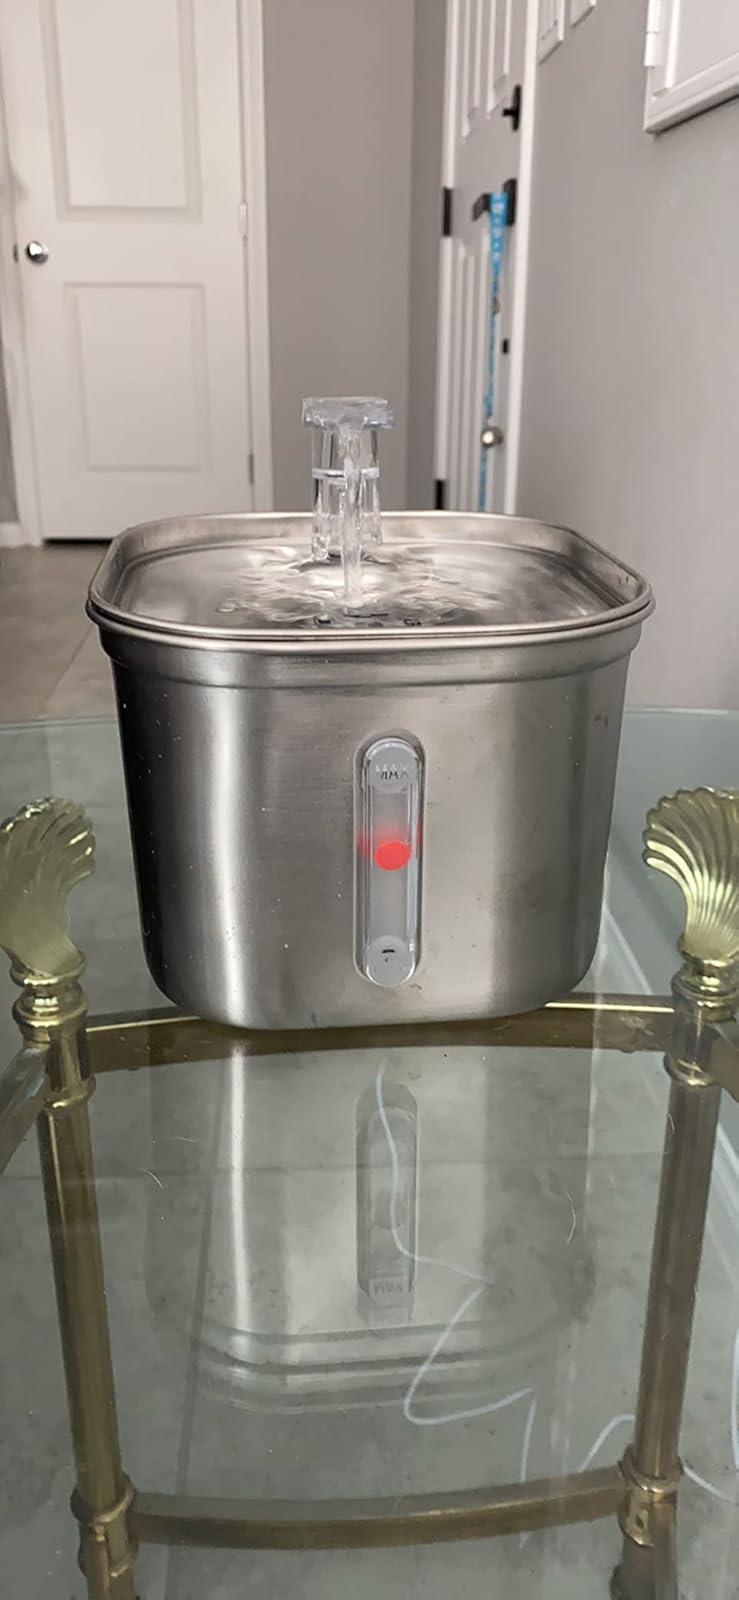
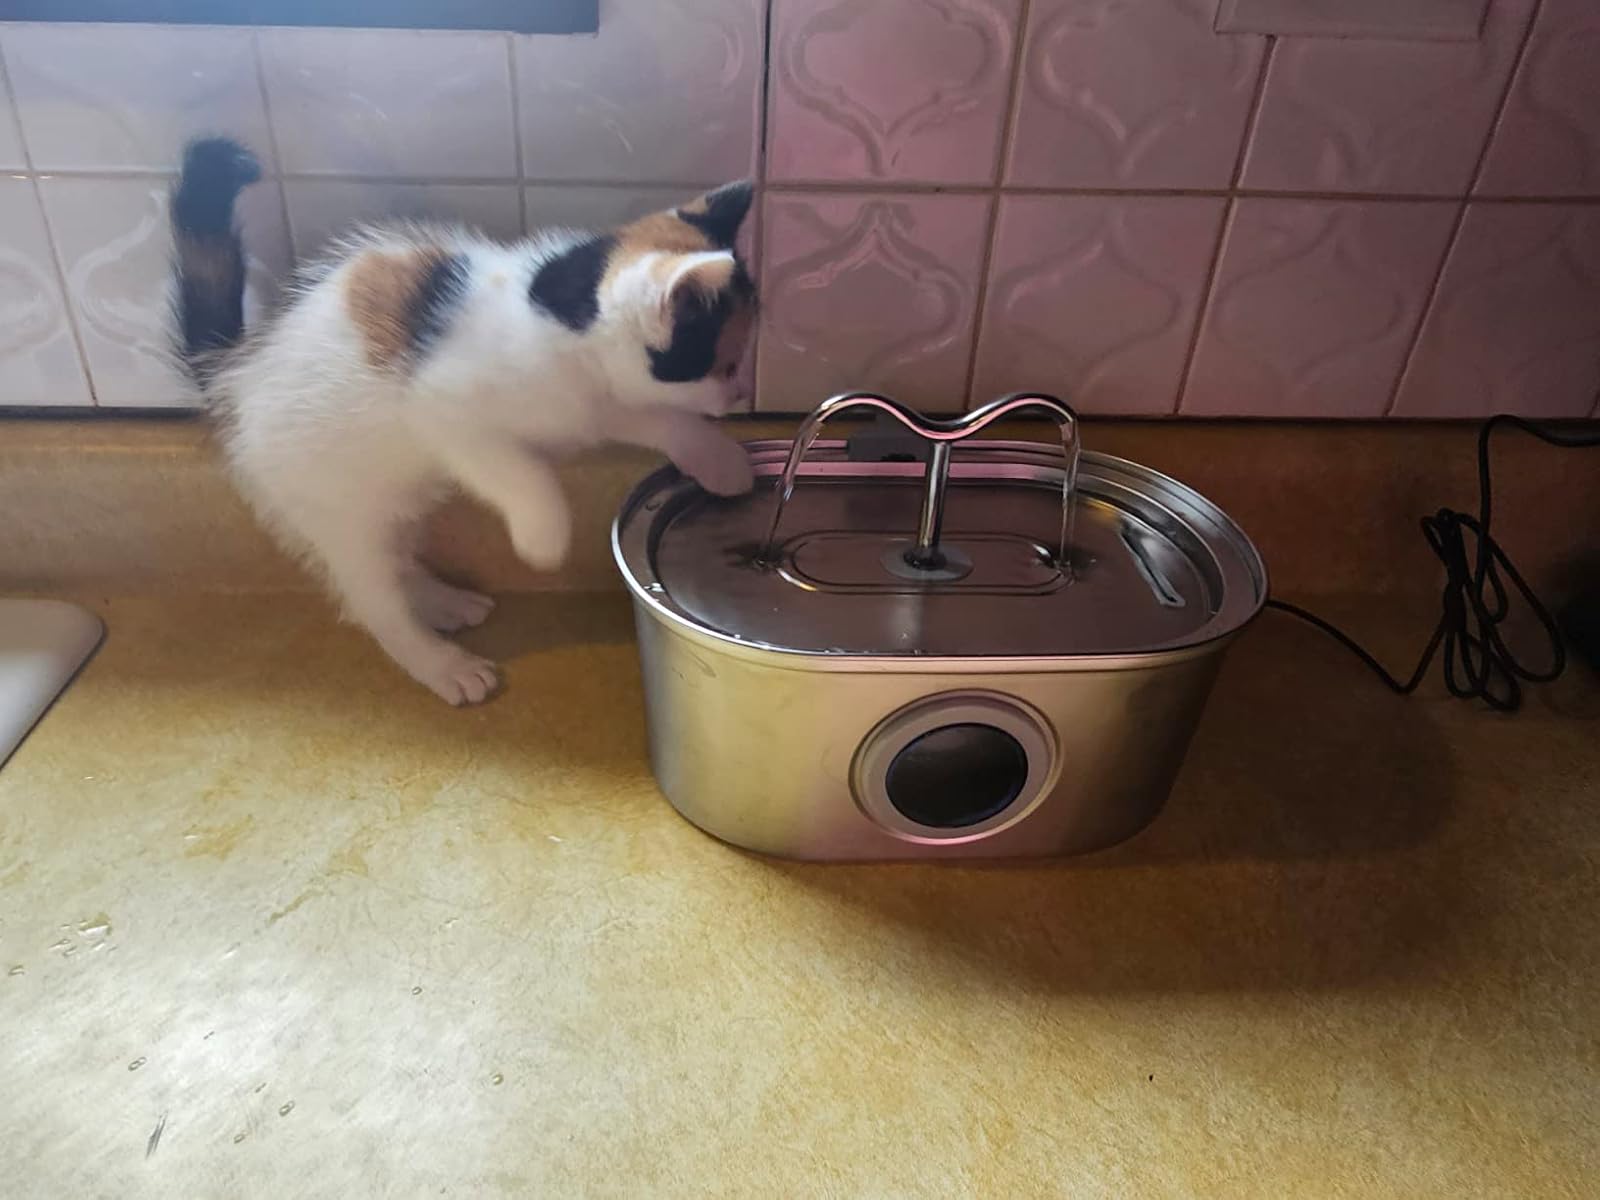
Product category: items_bowl
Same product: no